Dornier Do 28

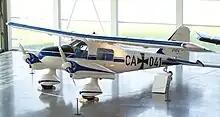
Dornier Do 28A-1

The Do 28 was developed from the single-engine Do 27 at the end of the 1950s. The design shared the high-wing cantilever layout and the lift augmentation devices of the Do 27, together with the rear fuselage which seated six passengers.